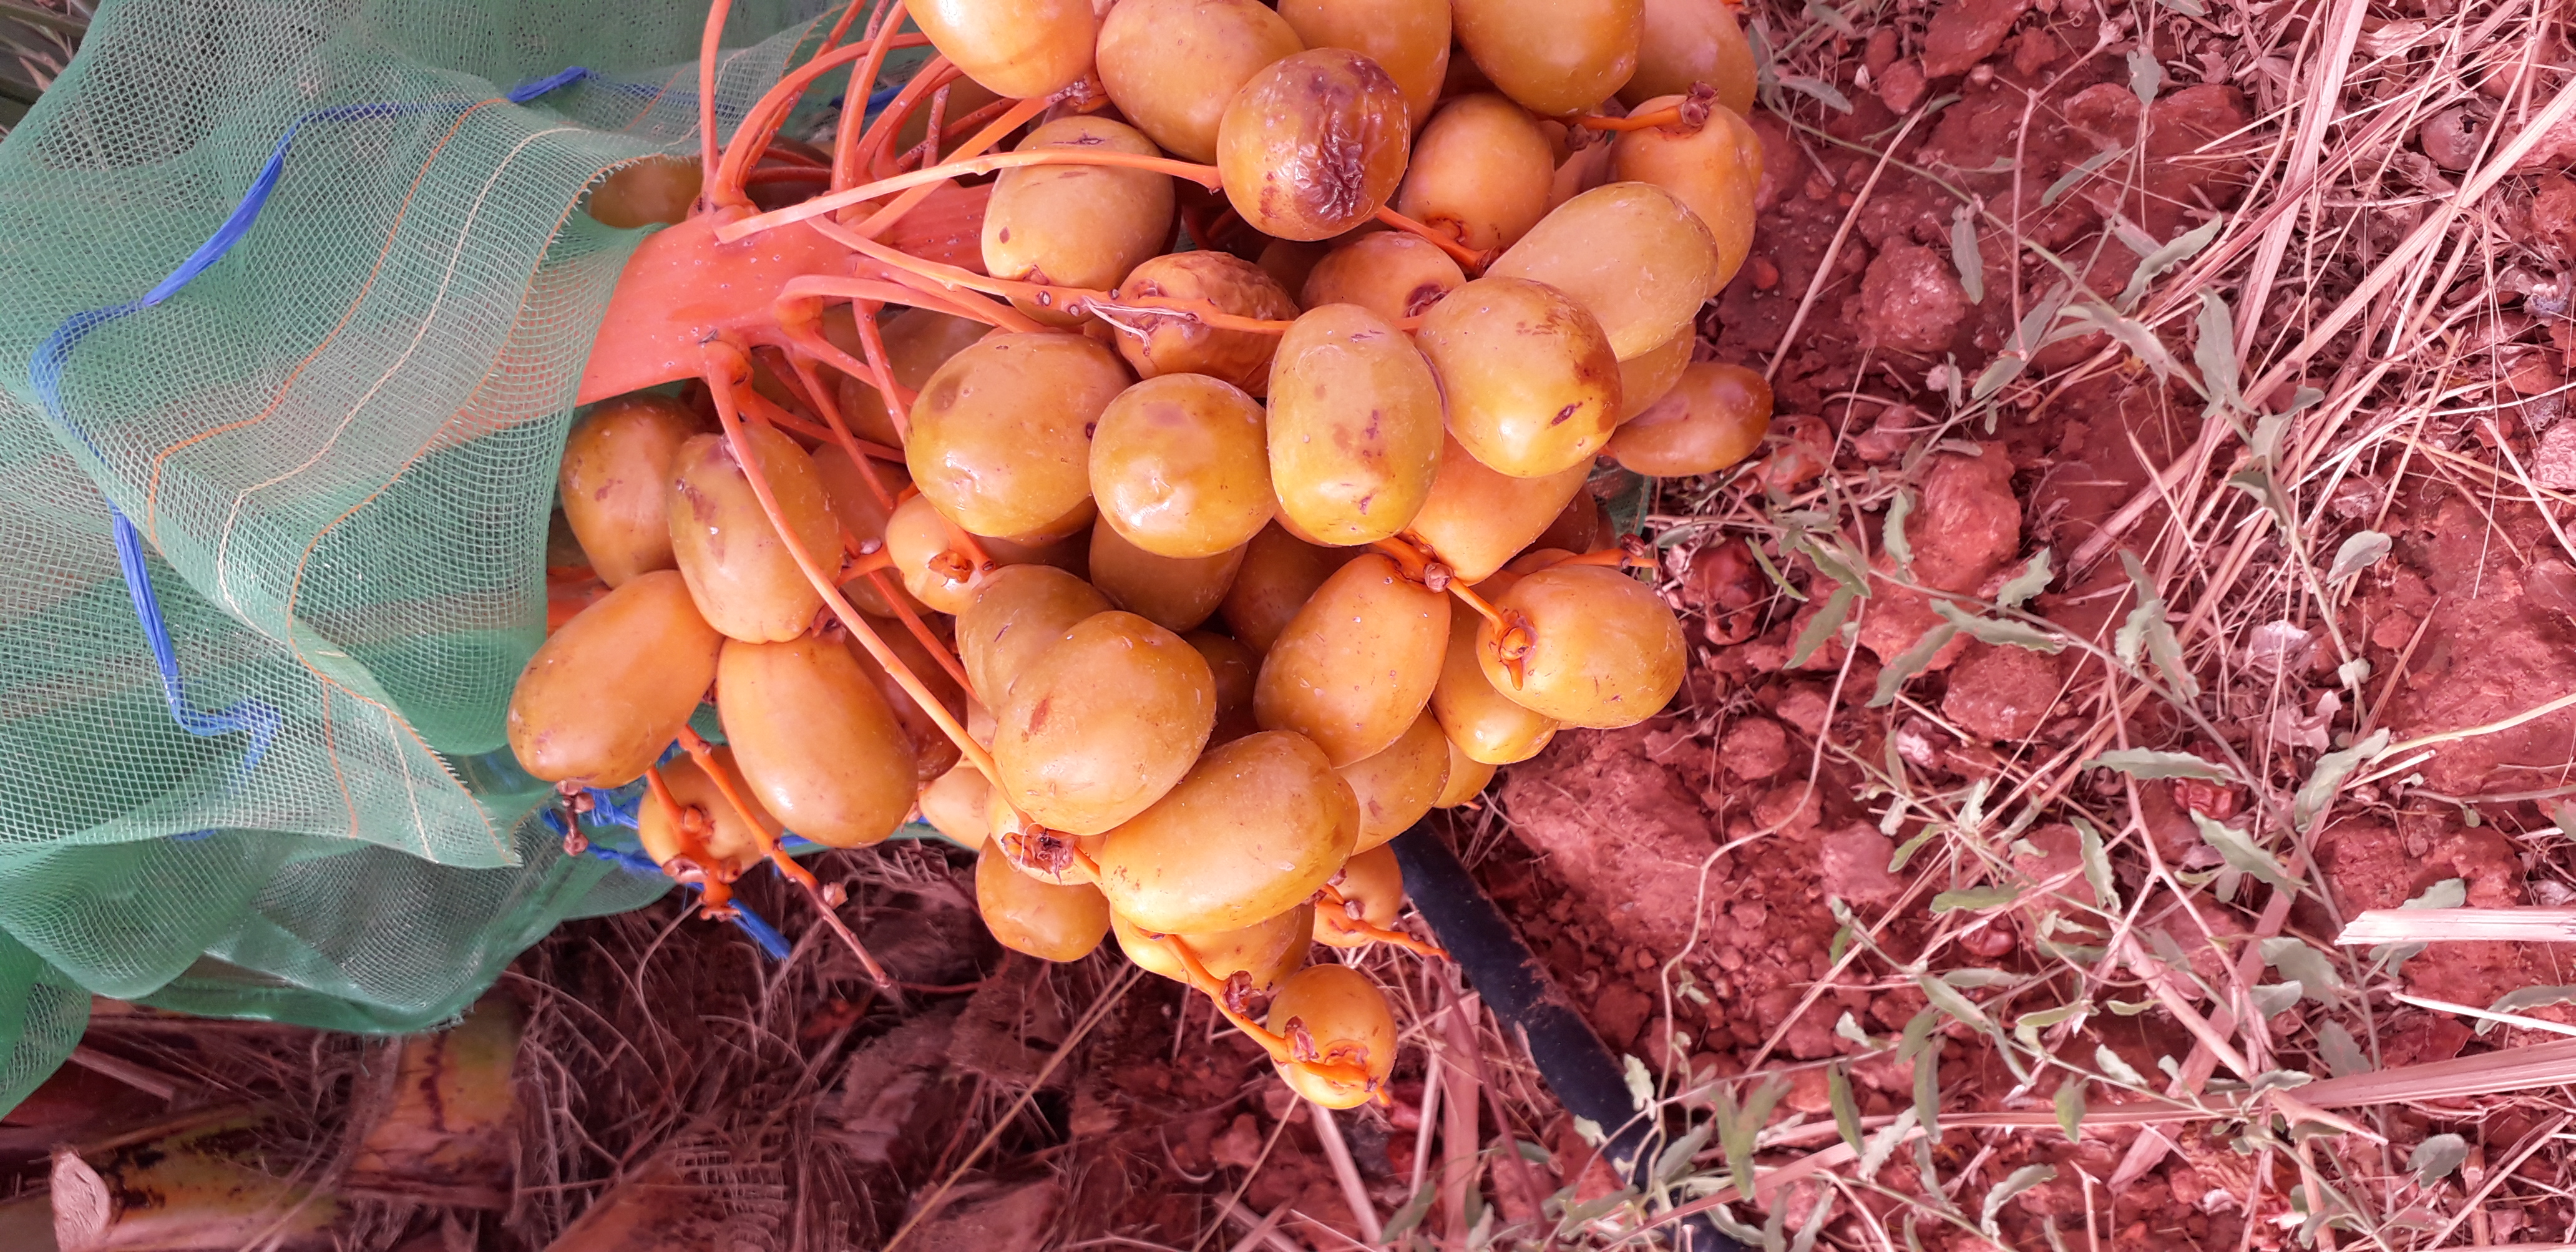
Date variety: Boufagous